Stefan Melander

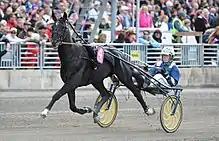
Stefan Melander and Nuncio.

Bertil Stefan Melander (born 23 November 1957 in Spånga, Stockholm County) is a Swedish harness racing horse trainer and driver based at Åby-Farm in Enköping, Sweden.